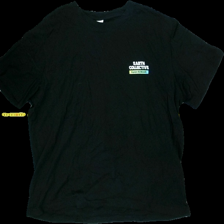
View: front
Type: T-shirt
Category: Men
Brand: H&M
Colors: Black
Material: 100%cotton
Pattern: Logo print
Cut: Regular, C-collar
Size: XXL
Season: Summer
Stains: Minor
Price range: <50
Recommended usage: Export